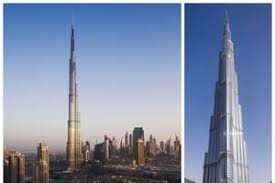
Landmark: Burj Khalifa